State Secret (1995 film)

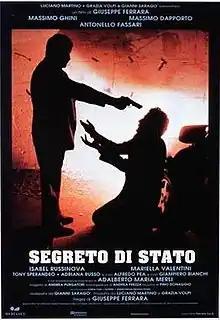
Film poster

State Secret is a 1995 Italian thriller film directed by Giuseppe Ferrara. It was entered into the 19th Moscow International Film Festival.